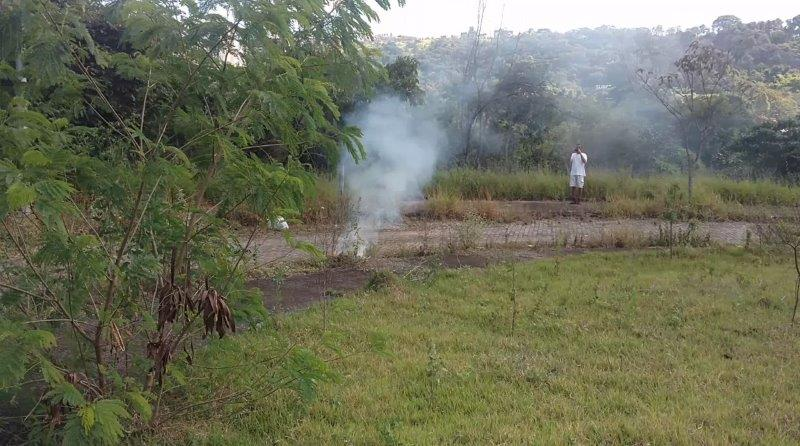
Fire: no
Smoke: yes